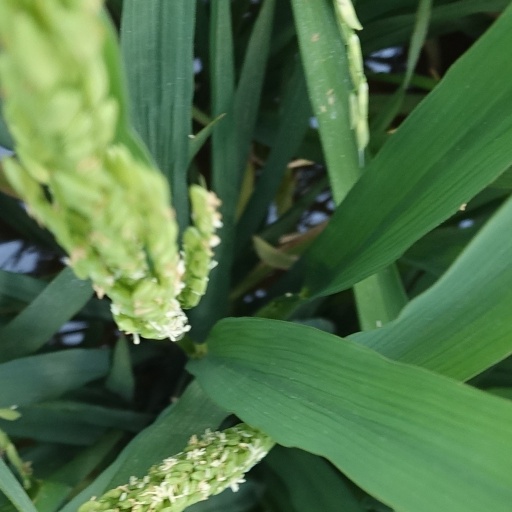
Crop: rice